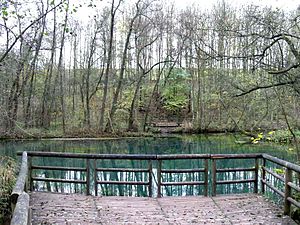
Rhume
Rhume er en 48 km lang flod der løber i Niedersachsen, Tyskland.Den er en biflod fra højre til Leine. Dens udspring er en karstkilde nordøst for byen Rhumspringe, syd for Harzen. Fra kilden løber gennemsnitligt 2.000 l vand pr sekund, og den er en af de største karstkilder i Europa.